3rd Royal Lancashire Militia (The Duke of Lancaster's Own)

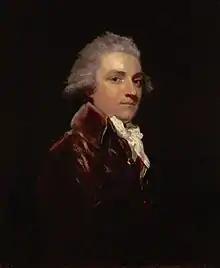
Wilson Gale-Braddyll by Sir Joshua Reynolds.

The Peace of Amiens was short-lived, and the militia was called out again: the 3rd Royal Lancashire Militia being embodied on 4 April 1803 under the command of Col Wilson Gale-Braddyll of Conishead Priory. The regiment was stationed at Landguard Fort on the Suffolk coast for part of 1803. From about 1804 the regiment's 10 companies included a rifle company.